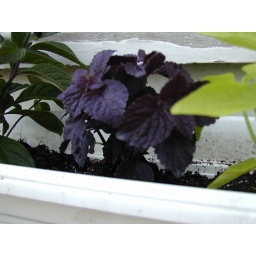
i started three window boxes today.  far and away my favorite plant in these boxes are the black coleus.